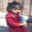
Label: girl